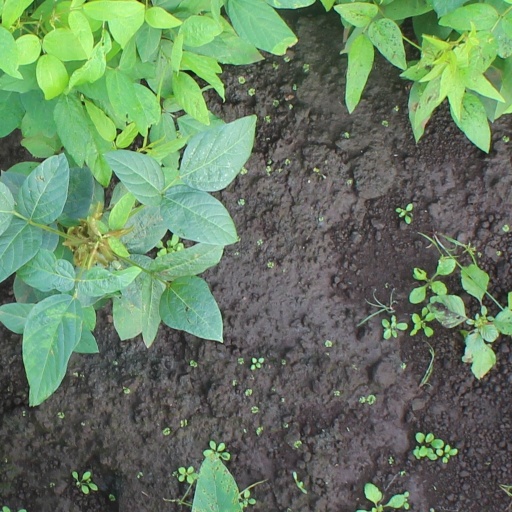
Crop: soybean